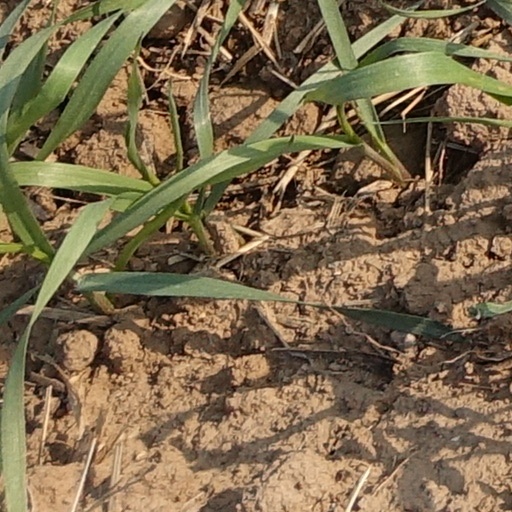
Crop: wheat